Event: Nepal Earthquake
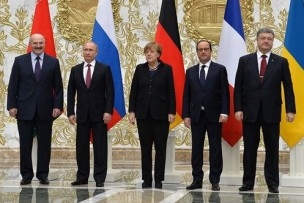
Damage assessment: damage